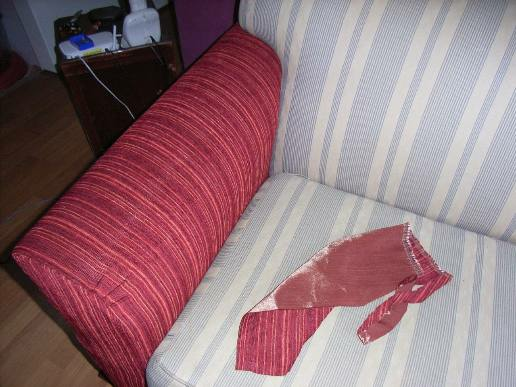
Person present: No